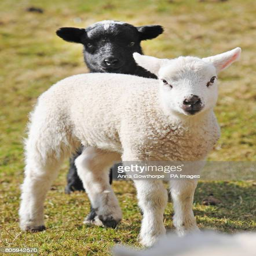
lambs enjoy the milder weather